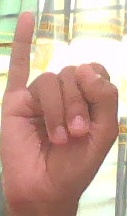
ASL sign: I